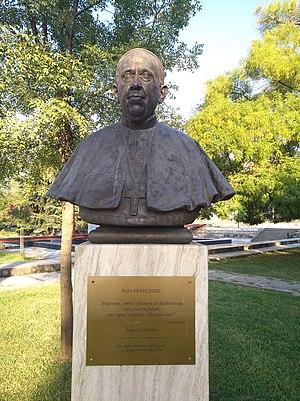
Buste du pape François, boulevard Dëshmorët à Tirana (Albanie). Shqip: Bust i Papa Françeskut në Tiranë (Boulevard Dëshmorët).